Piccadilly (York)

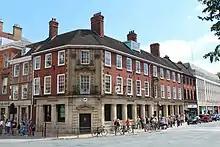
Piccadilly Chambers, at the northern end of the street

The River Foss was dammed in York, on the orders of William the Conqueror, to create a large fishpond, with a marsh extending to its east. Between the two, they covered much of the land over which Piccadilly now runs. The pool gradually decreased in area, and by 1610, a lane had become established, along the southern part of what is now Piccadilly. The river was canalised in 1792, allowing greater use of the area, and in about 1840, the street was widened, now reaching as far north as Dixon Lane. At this time, it was renamed, after Piccadilly in London, but due to its relative isolation from the rest of the city, it did not attract the hoped-for large residential properties. Instead, by the early 20th-century, the street was mostly industrial, with a sawmill and brewery alongside builders' and coal merchants.